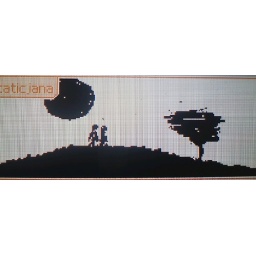
lounging around the house all day. knowing. doing nothing. bed at 10pm